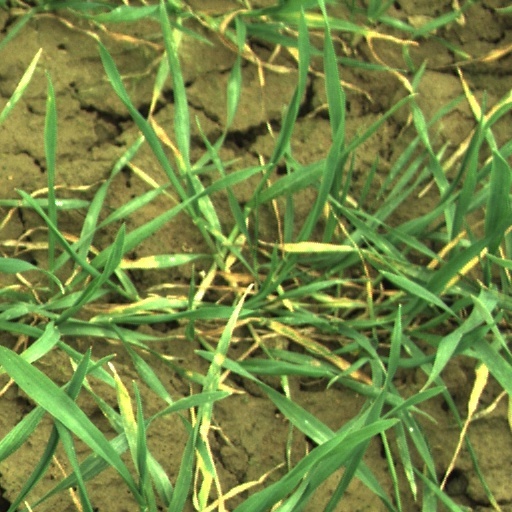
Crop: wheat